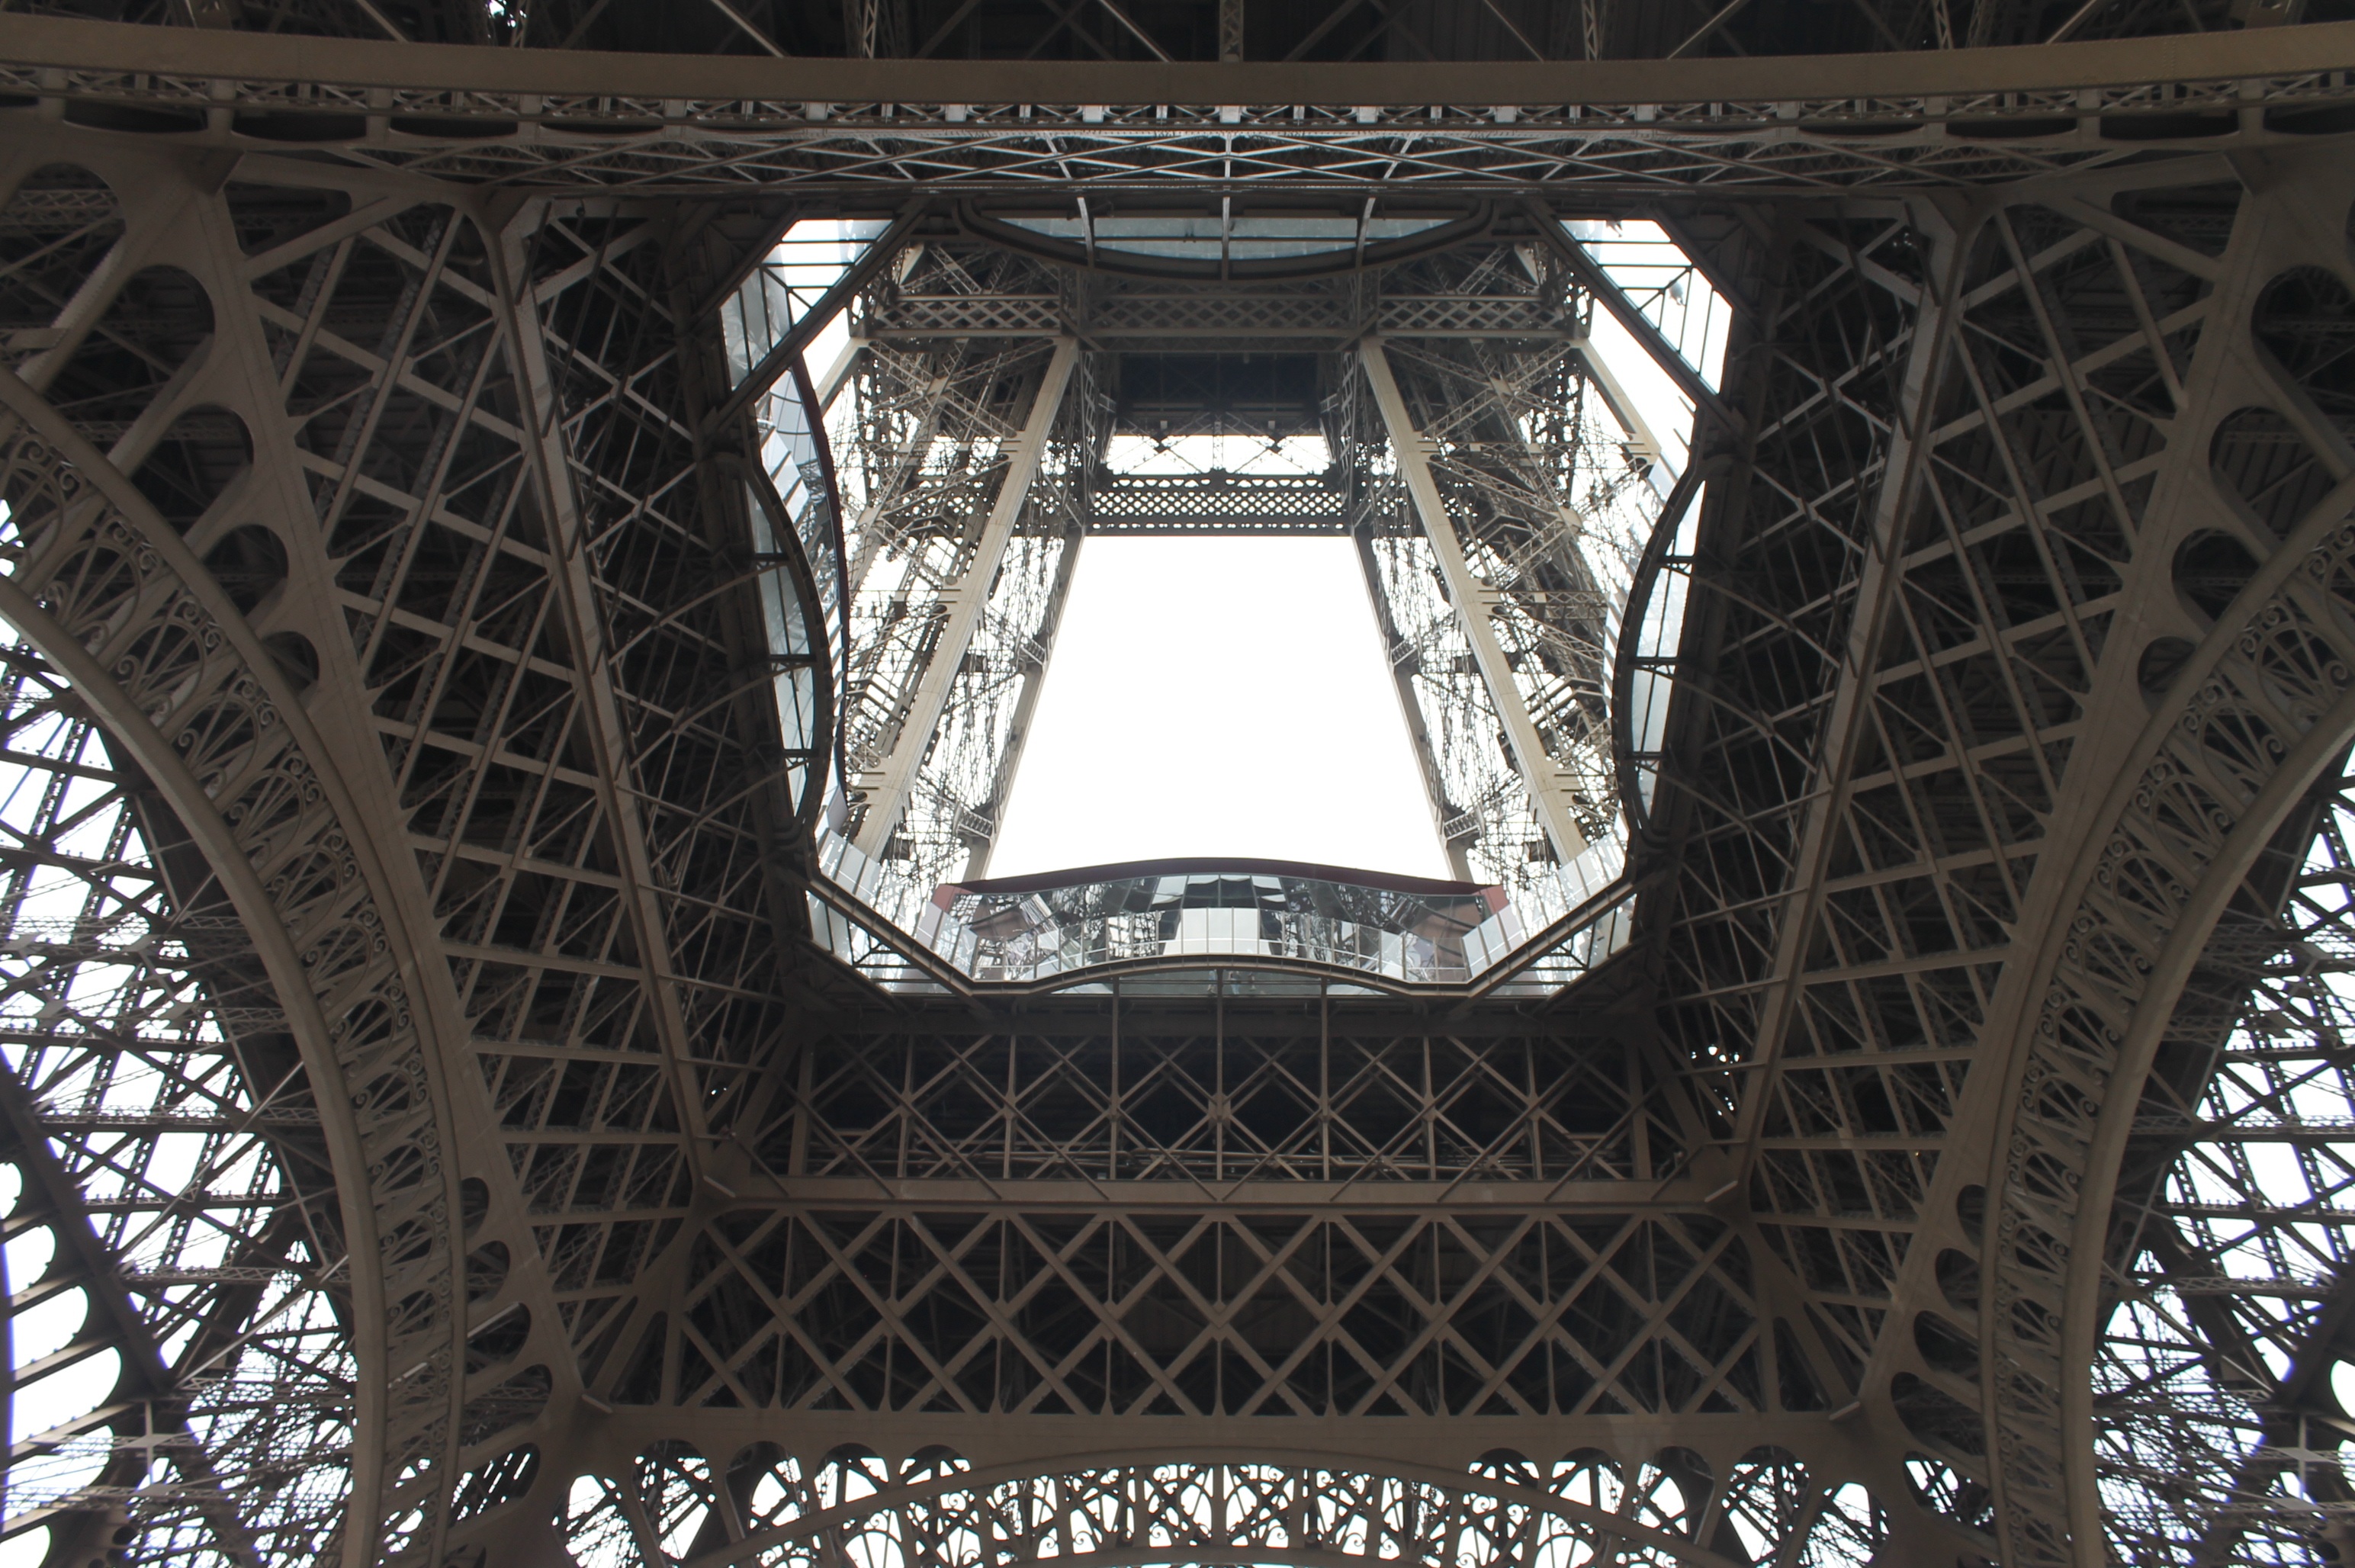
architecture, car, wheel, eiffel tower, paris, france, vehicle, tire, bumper, rim, automobile make, automotive exterior, automotive tire